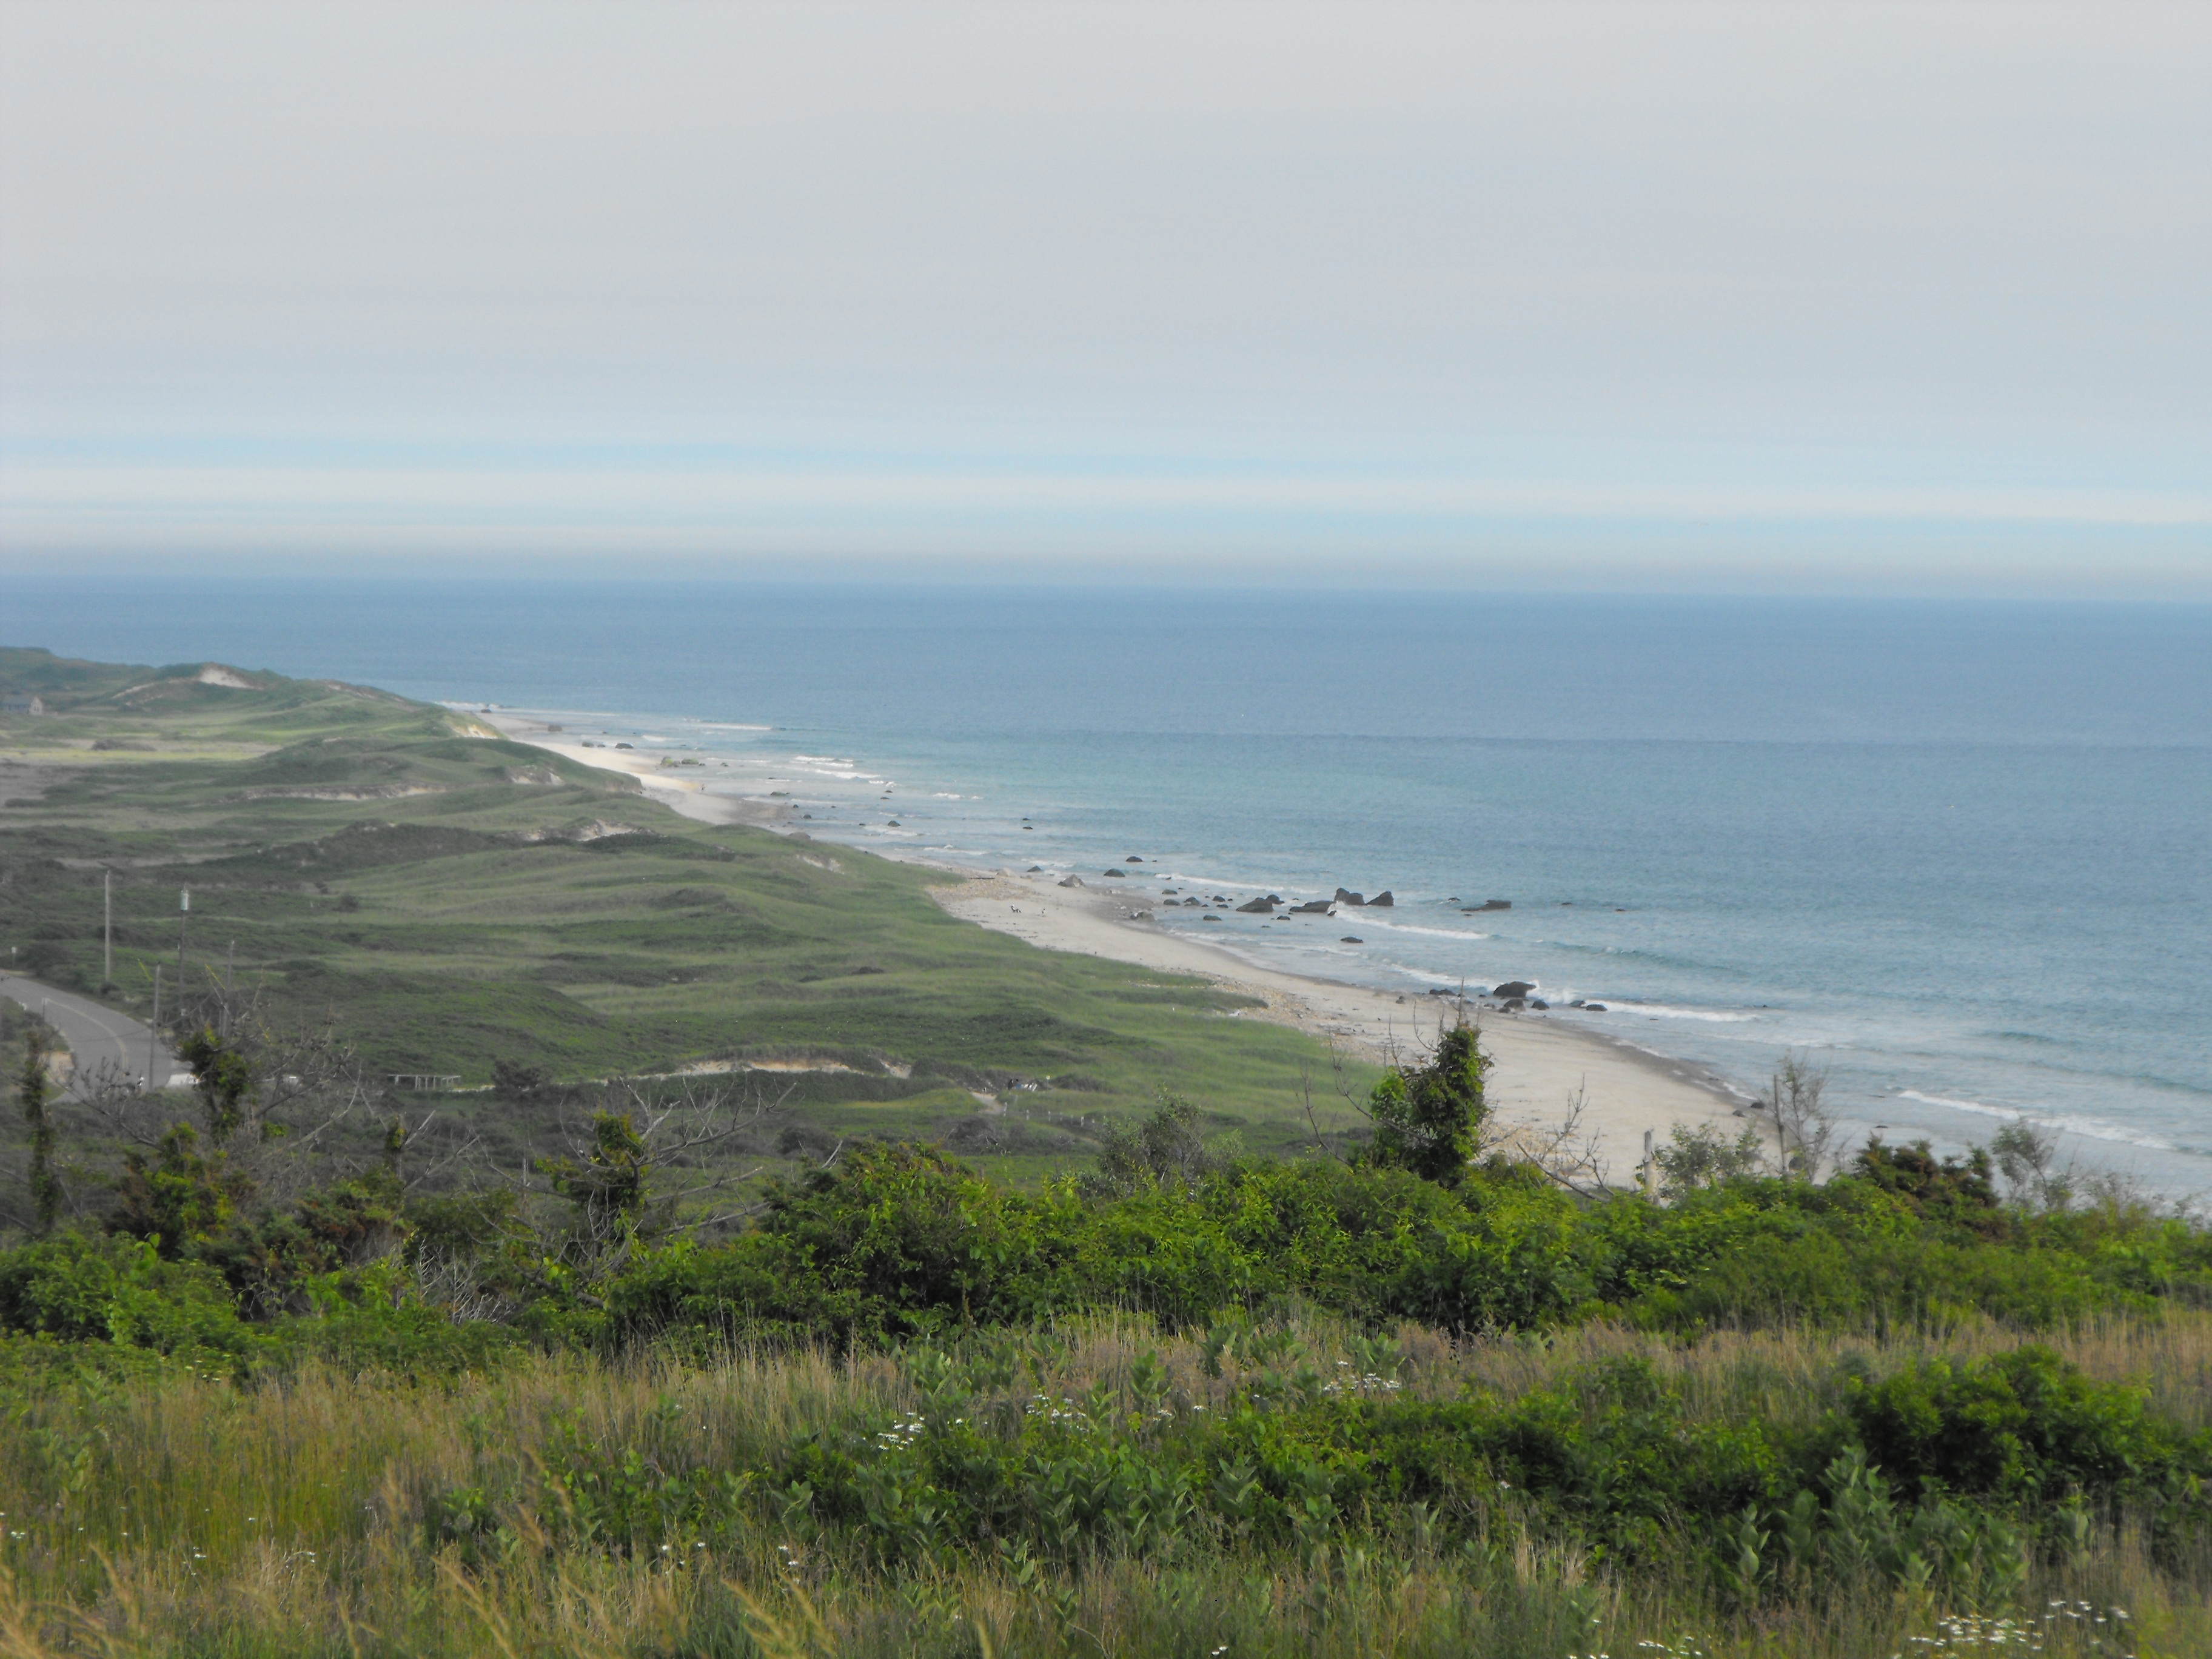
beach, landscape, sea, coast, ocean, horizon, sky, vineyard, hill, shore, summer, cliff, bay, terrain, body of water, habitat, loch, cape, massachusetts, landform, martha s, natural environment, geographical feature, atmospheric phenomenon